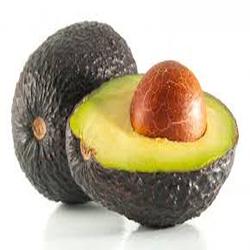
Label: Avocado